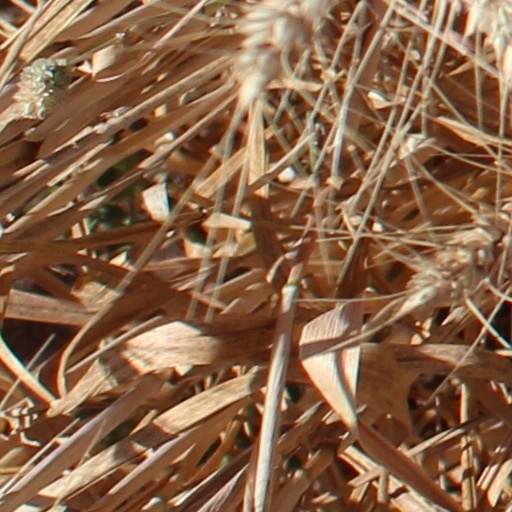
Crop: wheat